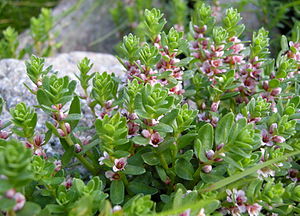
Sandkryb
Sandkryb er en flerårig, 5-10 centimeter høj plante i kodriver-familien. Det er en glat, nedliggende plante, der kan danne store bestande på grund af underjordiske udløbere. Bladene er kødfulde, tætsiddende og aflangt ægformede. De blomstrende skud er oprette med et 0,5 cm stort rosa, tragtformet bloster, der sidder enkeltvist i bladhjørnerne. Sandkryb er den eneste art i slægten Glaux og er udbredt i den nordlige halvkugles tempererede områder, langs havkysterne og på saltrig bund i øvrigt.